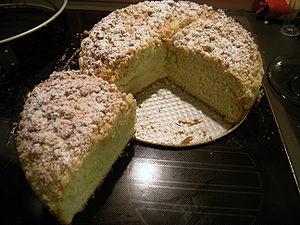
Kuchen, mot allemand signifiant « gâteau », désigne plusieurs types de desserts sucrés ou pâtisseries et gâteaux.